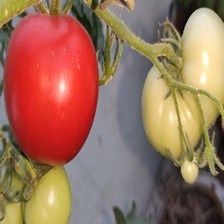
Label: tomato